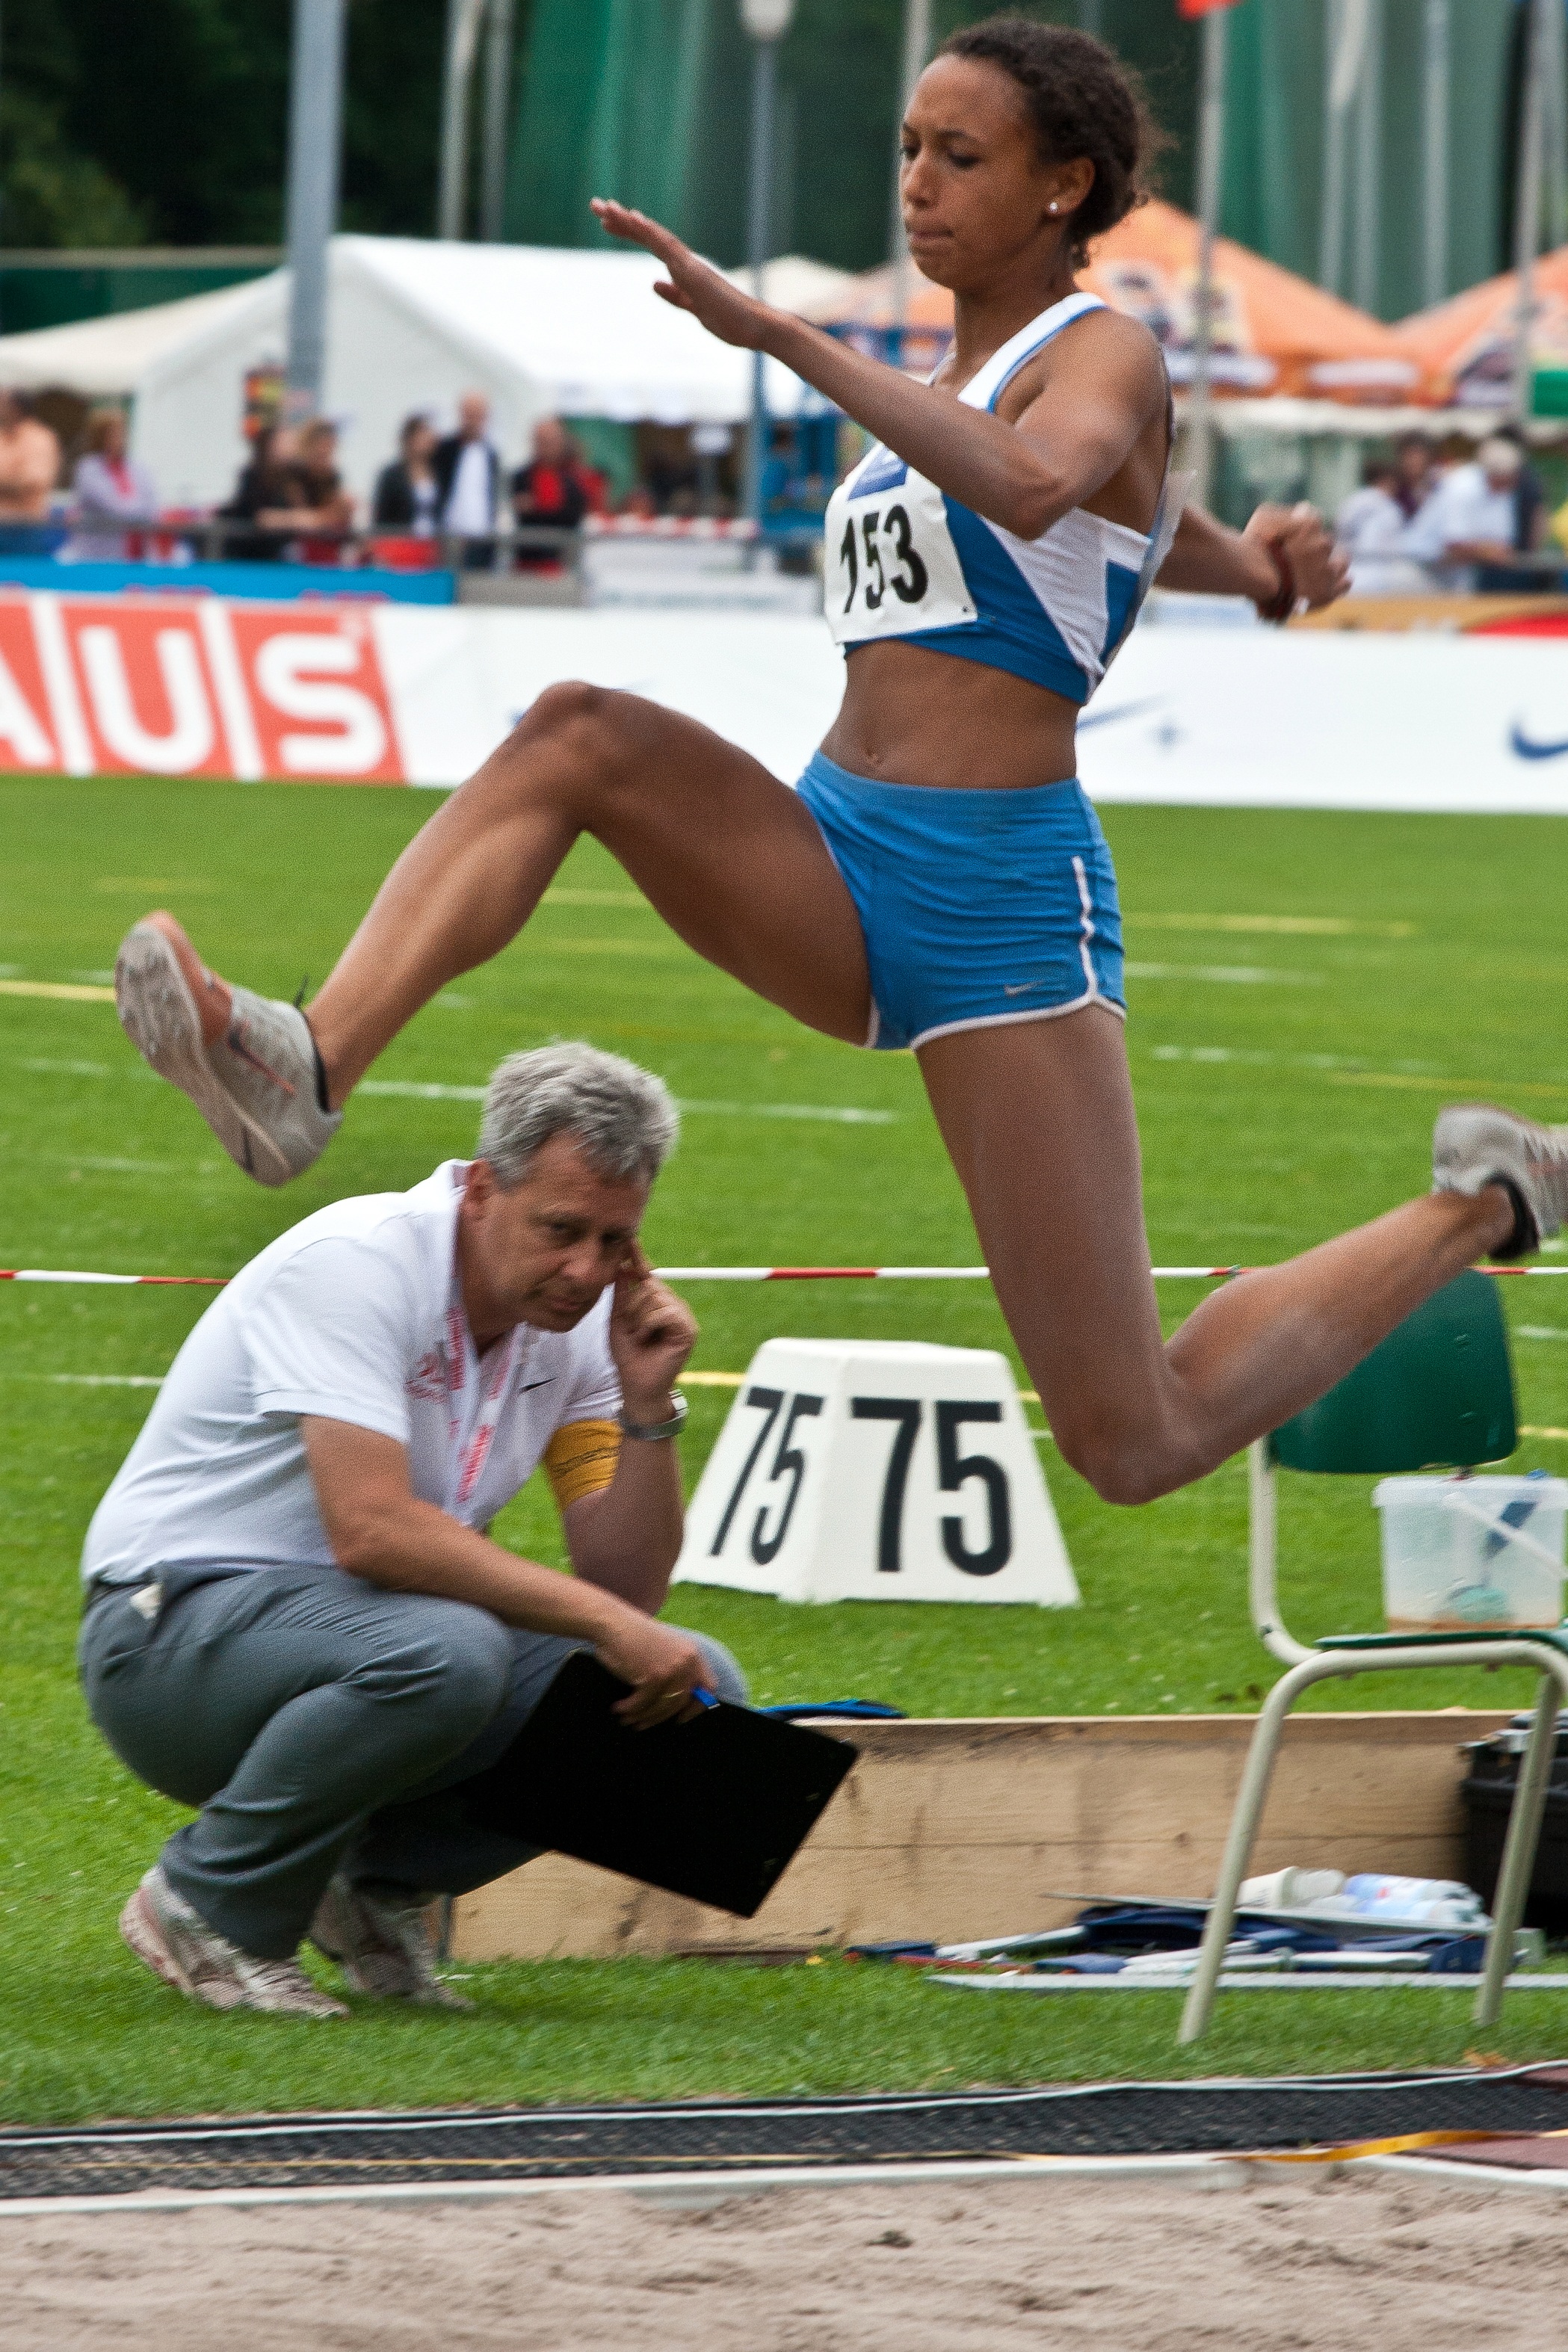
person, sport, jumping, sports, championship, athletics, sprint, physical exercise, junior gala mannheim, human action, endurance sports, competition event, track and field athletics, high jump, heptathlon, long jump